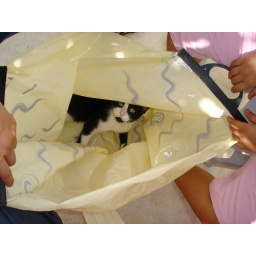
the cat got in the bag on her own! I quess she found the best place for a nap in there..! ;))